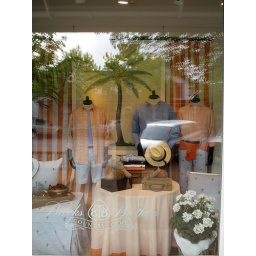
If you zoom in you will see little palm trees on the pants on the right.